Jerry Colonna (entertainer)

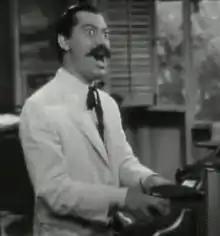
Colonna in "Road to Singapore", 1940.

Colonna featured in three of the popular Hope-Crosby "Road" films: "Road to Singapore" (1940) as Achilles Bombassa, "Road to Rio" (1947) as a Cavalry captain and "The Road to Hong Kong" (1962) in a cameo role. He can also be seen in the Fred Allen vehicle, "It's in the Bag!" (1945), as psychiatrist Dr. Greenglass, and he made a brief appearance with Hope in the "Wife, Husband and Wolf" sketch in "Star Spangled Rhythm." In 1956 he performed the featured song "My Lucky Charm" in the film "Meet Me in Las Vegas", starring Dan Dailey and Cyd Charisse.